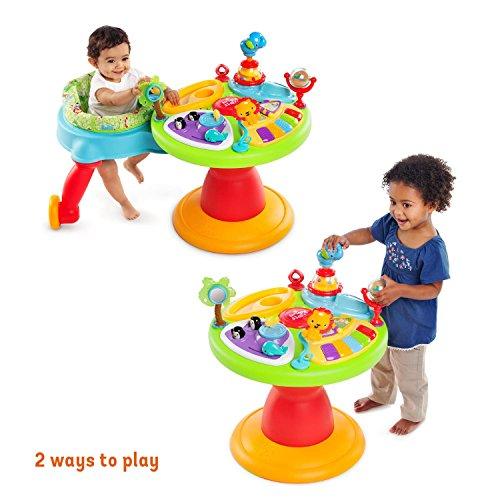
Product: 3-in-1 Around We Go Activity Center
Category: Toys & Games | Baby & Toddler Toys | Activity Play Centers
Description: Baby Walker rotates around activity center.
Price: $79.99